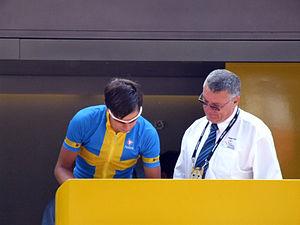
L’équipe cycliste Groupama-FDJ est une équipe française de cyclisme professionnel sur route créée en 1997. Elle a le statut d'équipe World Tour depuis 2012. Depuis sa création, elle est financée par la société de loterie nationale française, la Française des jeux, qui est rejointe en 2018 par la société d'assurance Groupama. Elle est dirigée par l'ancien coureur Marc Madiot.
Les championnats de Suède de cyclisme sur route sont organisés depuis 1909.